Ailee

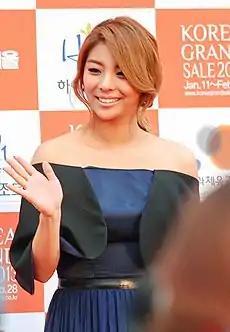
Ailee at the 22nd Seoul Music Awards, where she received the award for Best New Artist.

On July 12, 2013, Ailee released her second Ep, titled "A's Doll House". The EP's title track, "U&I" topped various music charts within four hours of release. On November 6, 2013, Ailee made her Japanese debut with Japanese-version of "Heaven" and "Starlight" under Warner Music Japan.